Vanraure Hachinohe

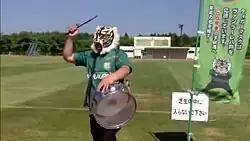
Tiga mask, a head of a cheering group

Because of vacancies left by some clubs that made up the J3 League, JFL selected other clubs besides the 2013 Regional League promotion series winners who had submitted an application. Vanraure was one of four clubs by application to be promoted and competed in JFL for the first time in 2014. In July 2015, Vanraure won the Apertura Championship but lost to Clausura champion Sony Sendai FC on penalties in the two-leg championship stage after a tie on aggregate.